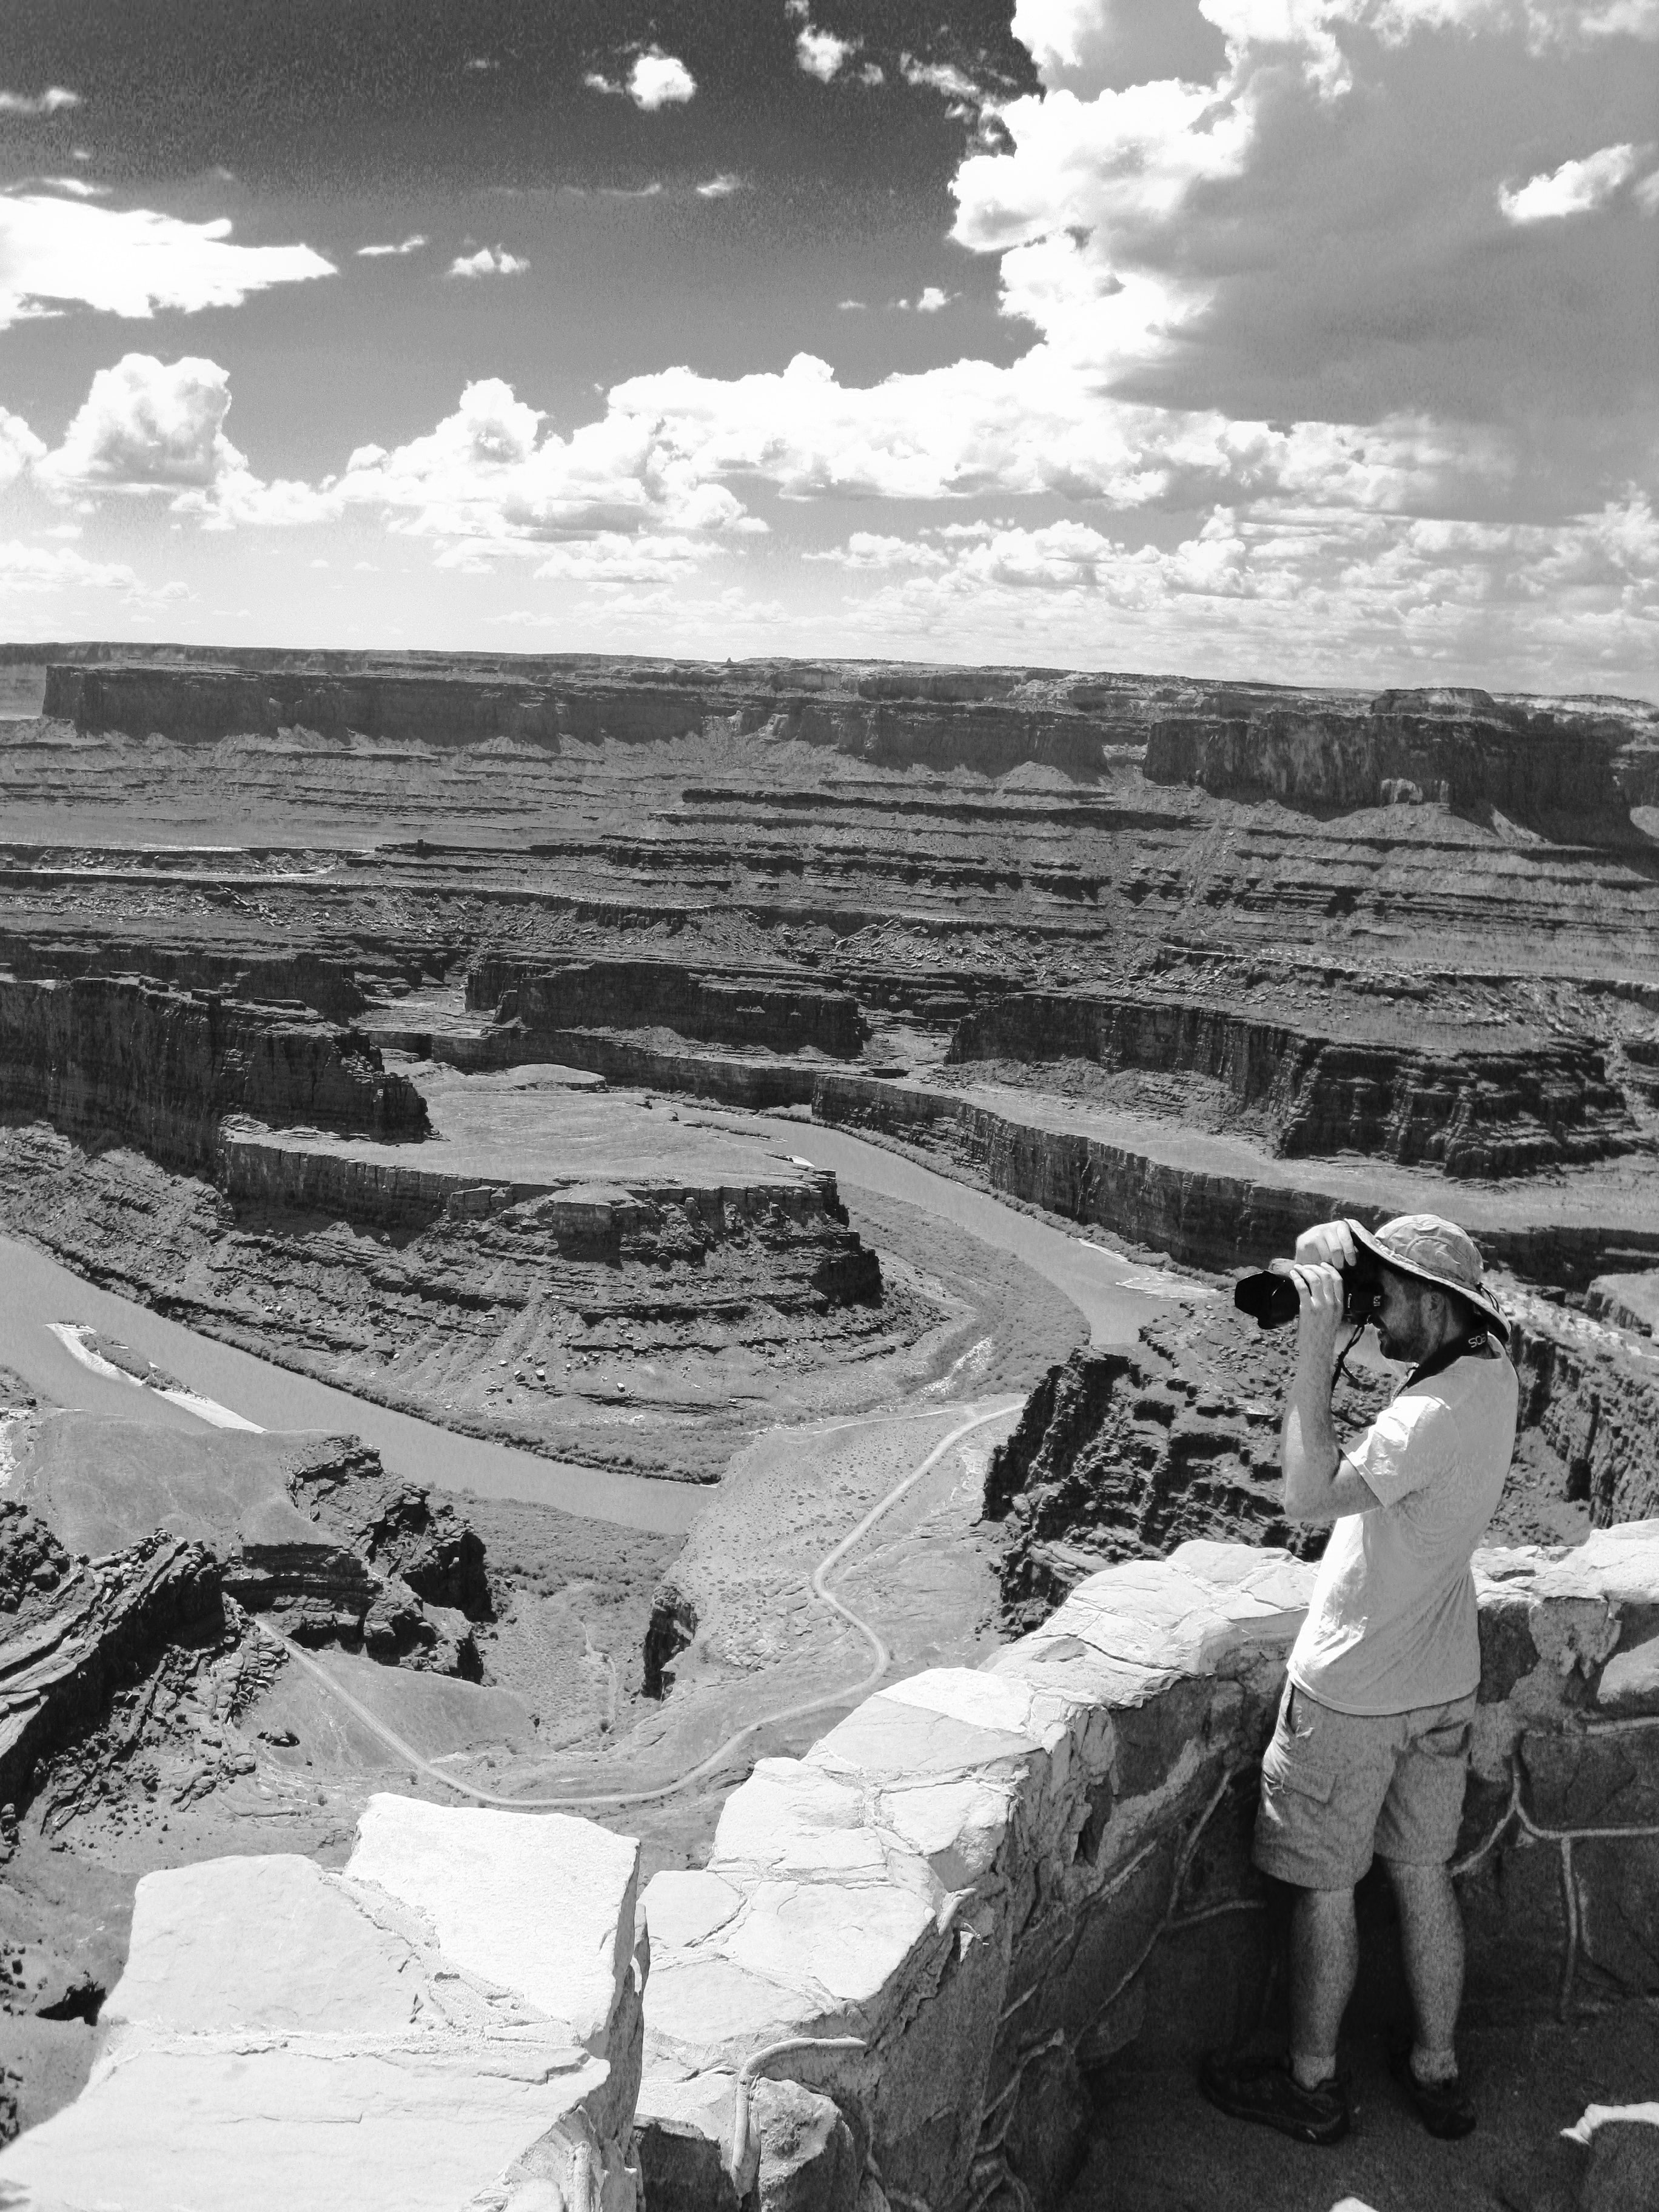
white, black and white, monochrome photography, geology, monochrome, rock, stock photography, photography, formation, canyon, tourism, landscape, history, badlands, world, fault